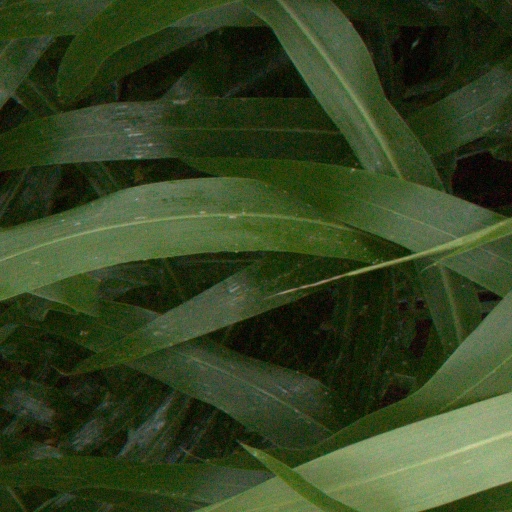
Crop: sorghum